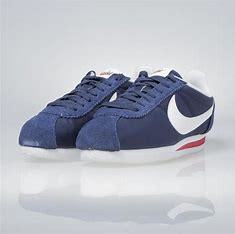
Brand: Nike
Model: Classic Cortez Nylon